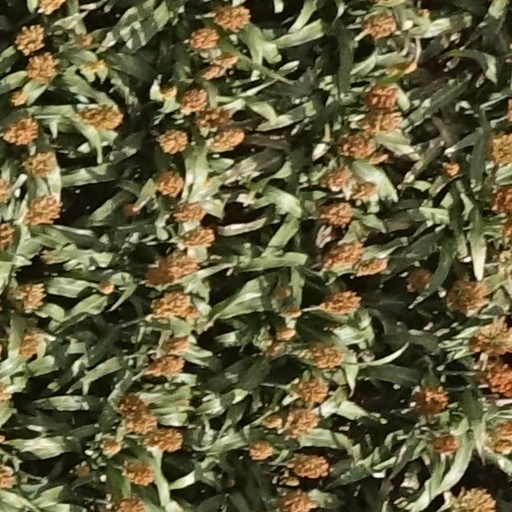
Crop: sorghum